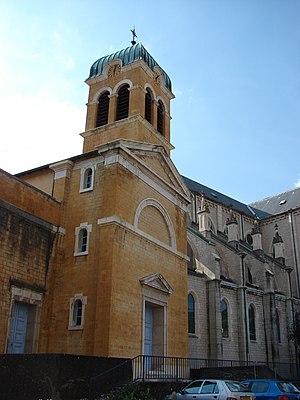
Eglise St André de Tarare Photos Monique FARCY
Tarare est une commune française, située dans le département du Rhône en région Auvergne-Rhône-Alpes.